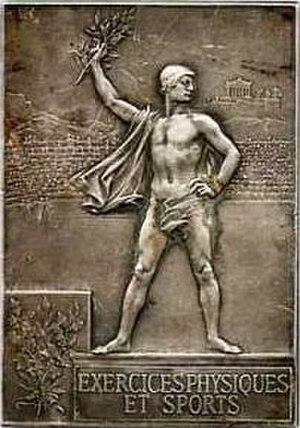
Les Jeux olympiques de 1900, officiellement nommés Jeux de la IIᵉ olympiade, sont la deuxième édition des Jeux olympiques modernes. Ils ont lieu à Paris en France du 14 mai au 28 octobre 1900 dans le cadre de l'Exposition universelle. La décision d'organiser les Jeux de 1900 à Paris est prise lors du Iᵉʳ congrès olympique qui a lieu en 1894. Une concurrence se développe après les Jeux de 1896 entre d'un côté Pierre de Coubertin, président du Comité international olympique, qui veut organiser les Jeux de la IIᵉ olympiade à Paris mais qui ne réussit pas à mettre en route son projet, et de l'autre Alfred Picard, commissaire général de l'Exposition universelle, qui veut organiser des « concours internationaux d'exercices physiques et de sports ». L'instance dirigeant alors le sport en France, l'Union des sociétés françaises de sports athlétiques, penche finalement en novembre 1898 pour les concours de l'Exposition plutôt que pour les Jeux de Coubertin. Ce dernier est alors obligé au printemps 1899 d'accepter le compromis que suggère l'USFSA : « Les concours de l'Exposition tiennent lieu de Jeux olympiques pour 1900 et comptent comme équivalent de la deuxième olympiade.
Une médaille olympique est une médaille attribuée au cours des Jeux olympiques aux trois meilleurs athlètes ou équipes de chaque compétition qui reçoivent respectivement une médaille d’or, d’argent ou de bronze. Outre ces médailles qui symbolisent la consécration sportive, certaines personnes ou organisations, notamment les comités nationaux olympiques, offrent à leurs champions des primes, cadeaux ou avantages en nature.